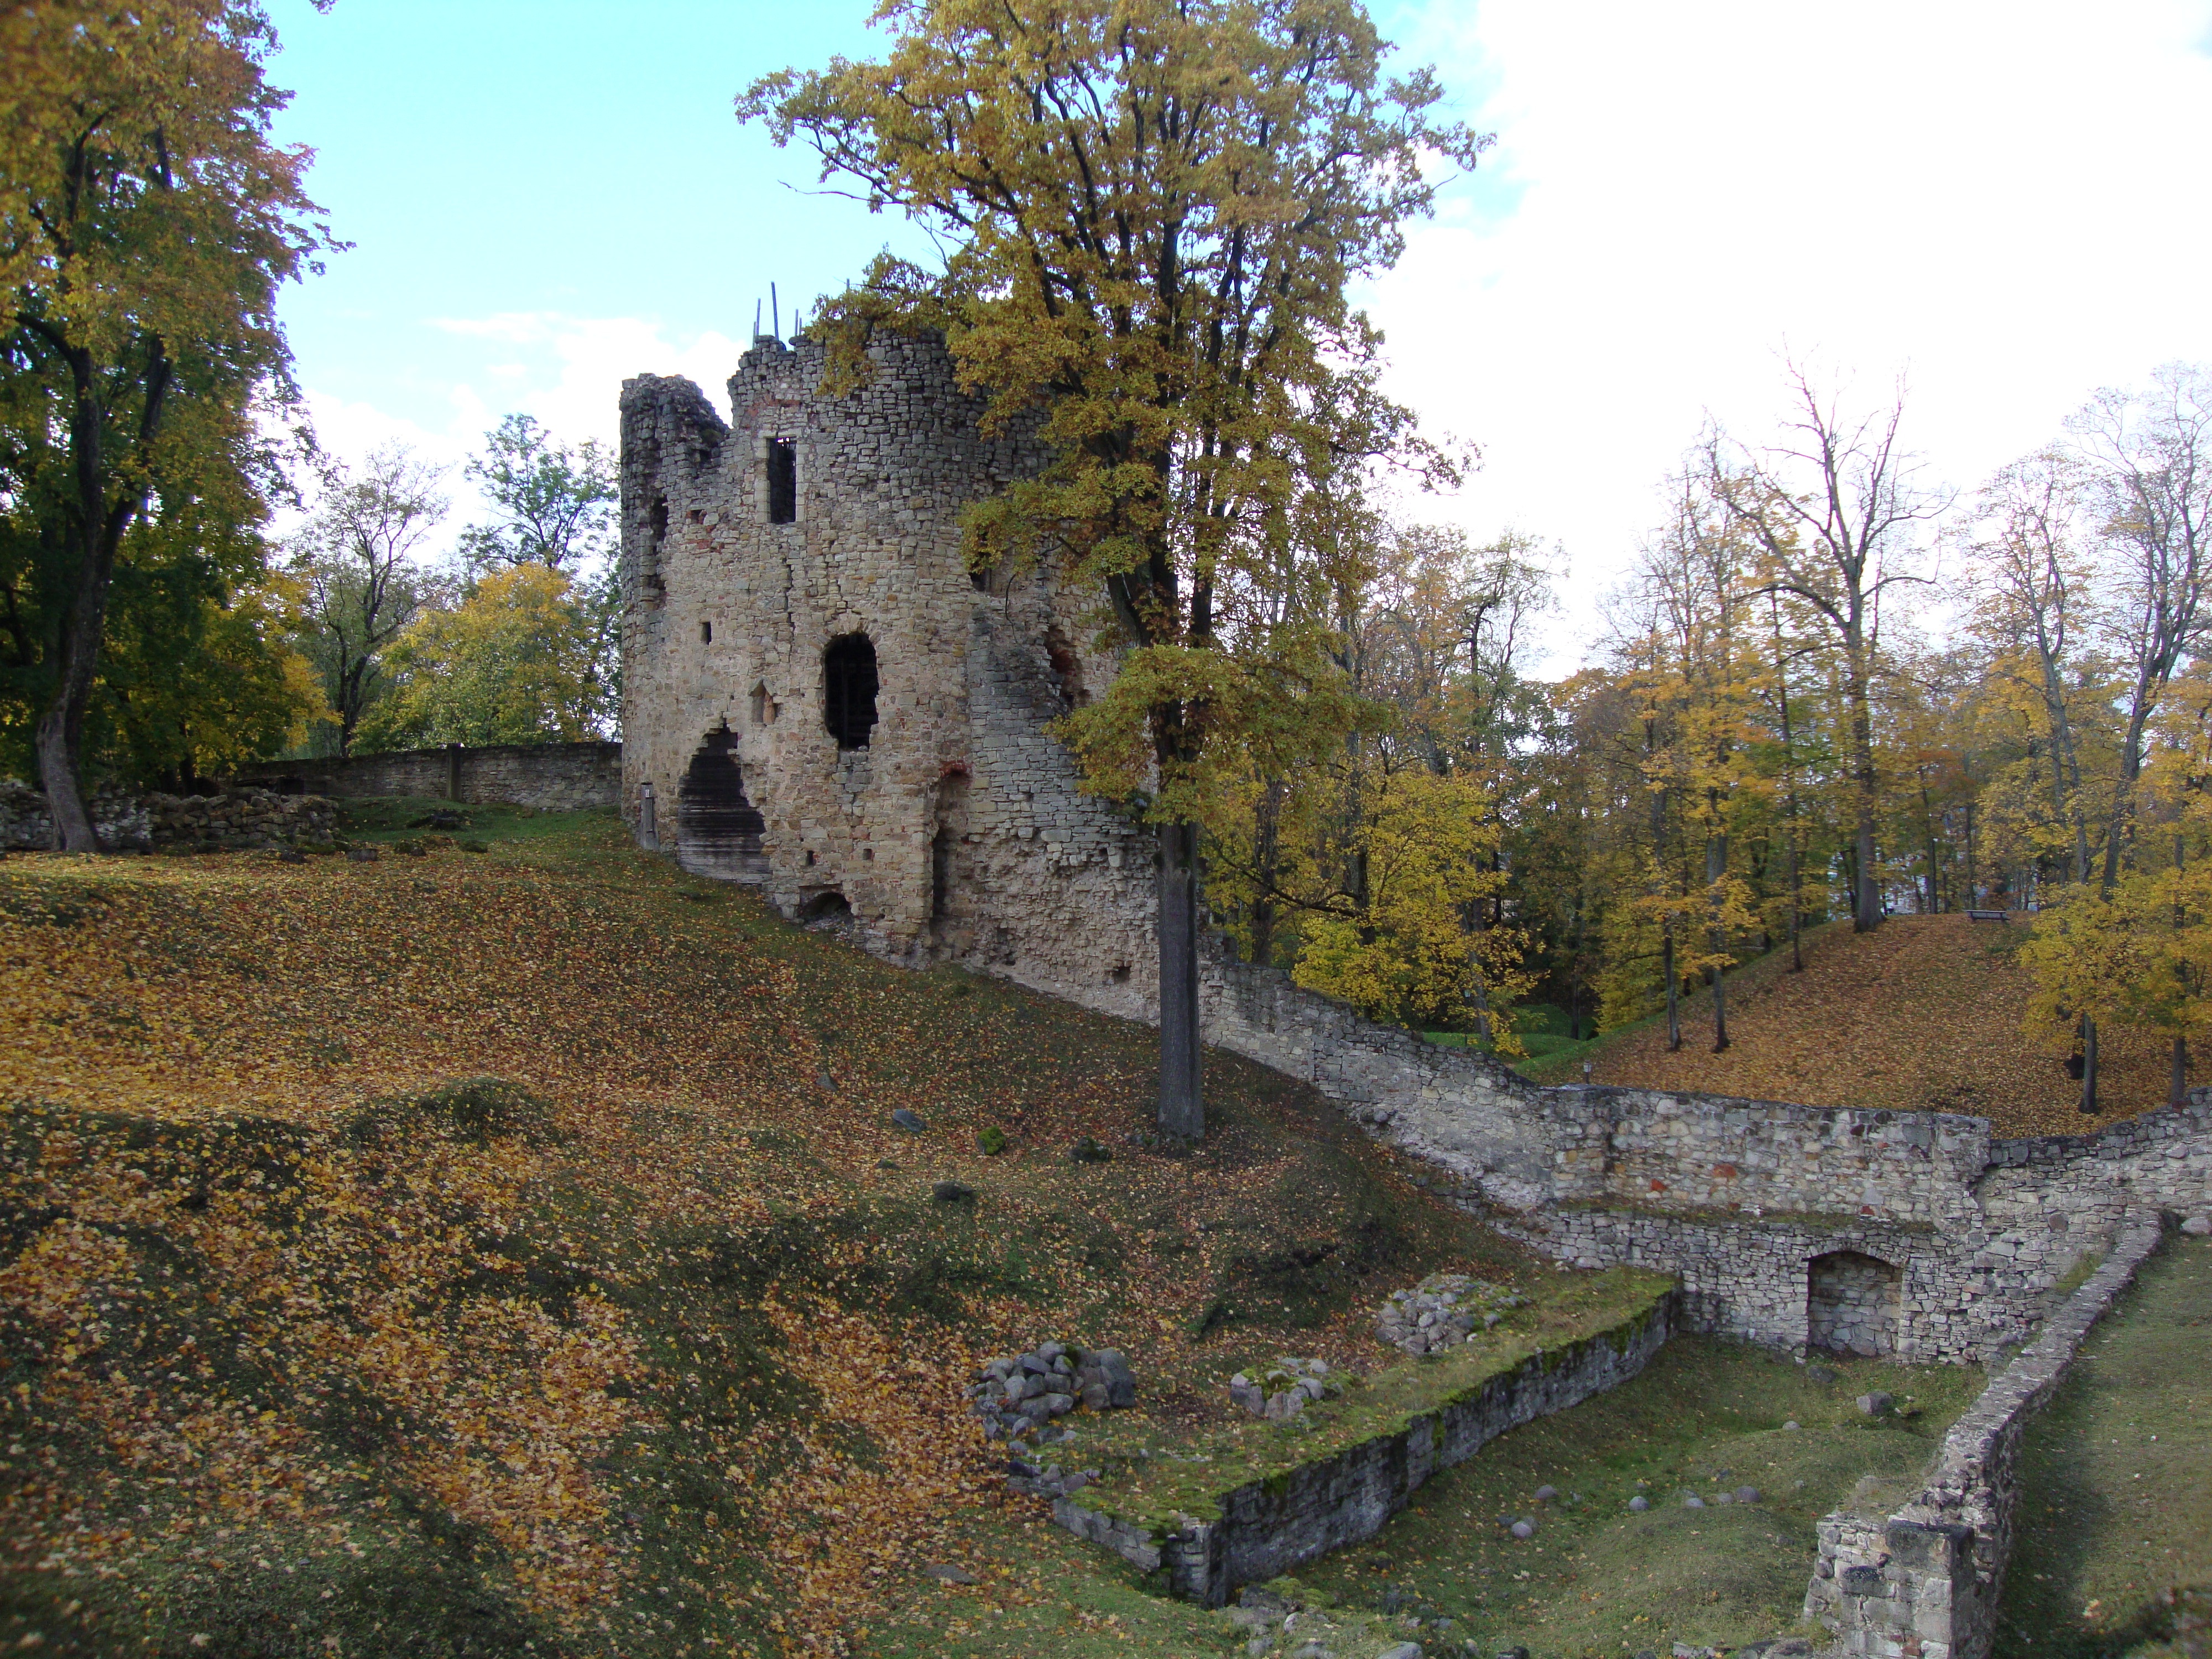
tree, building, chateau, autumn, castle, chapel, fortification, ruins, monastery, estate, latvia, cesis castle